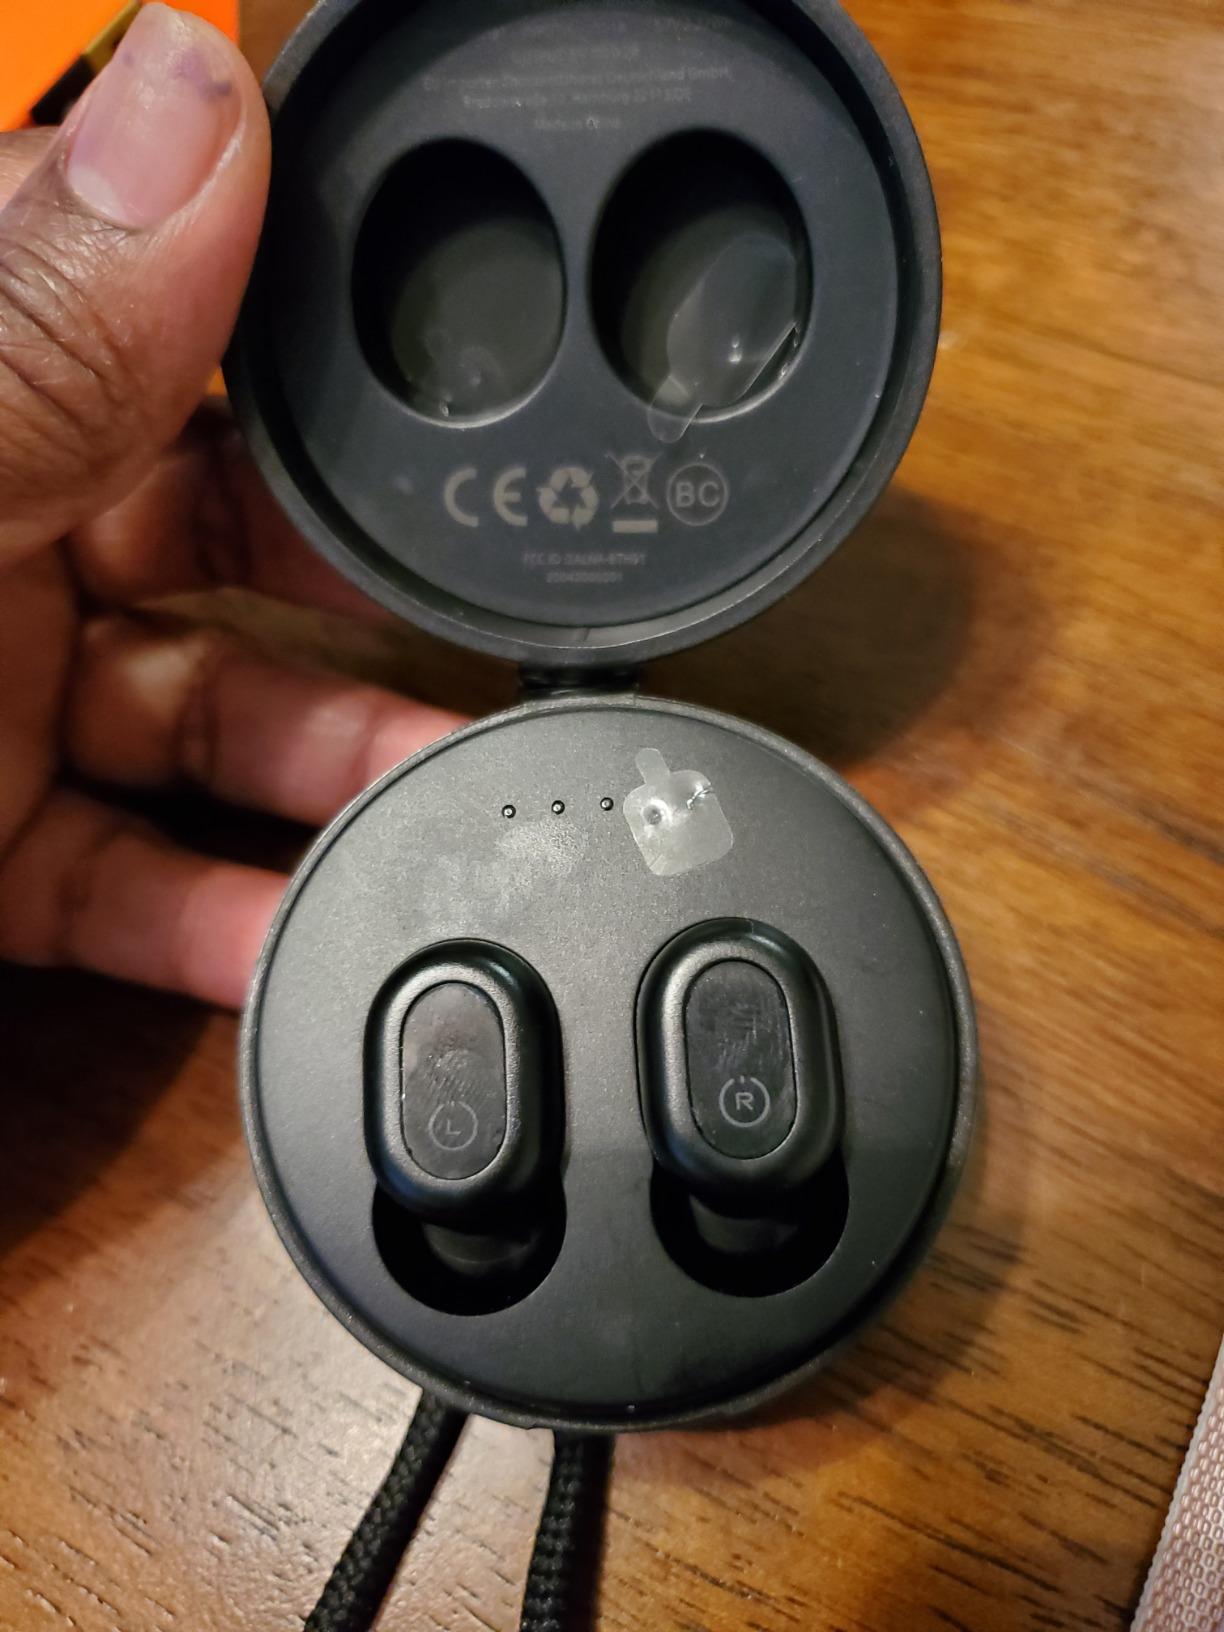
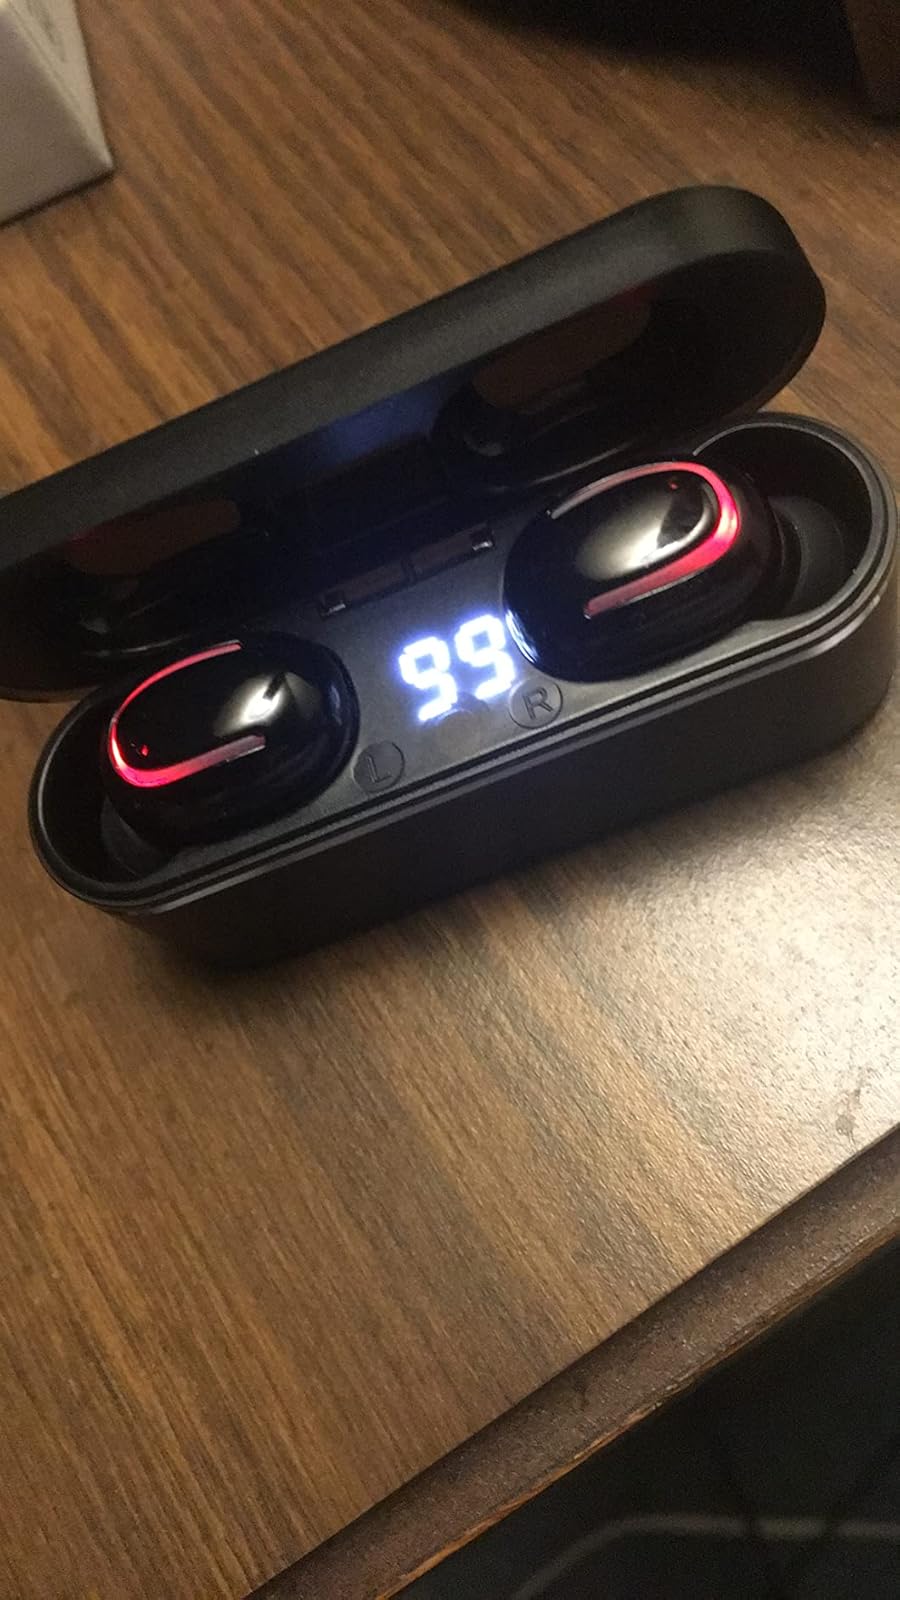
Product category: earbuds
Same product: no